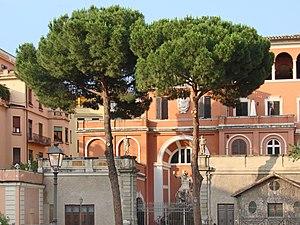
La Villa Savorgnan di Brazzà est une villa actuellement située dans le jardin du Palais Barberini et avec une entrée par la Salita di San Nicola de Tolentino, dans le rione Trevi de Rome.